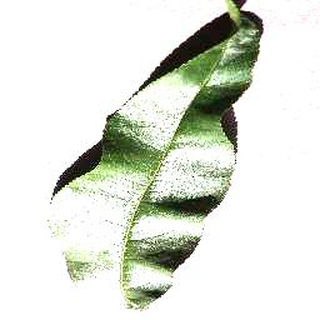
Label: healthy_peach